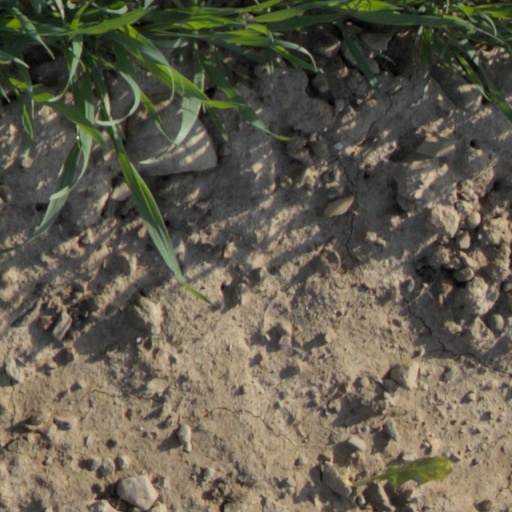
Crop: wheat